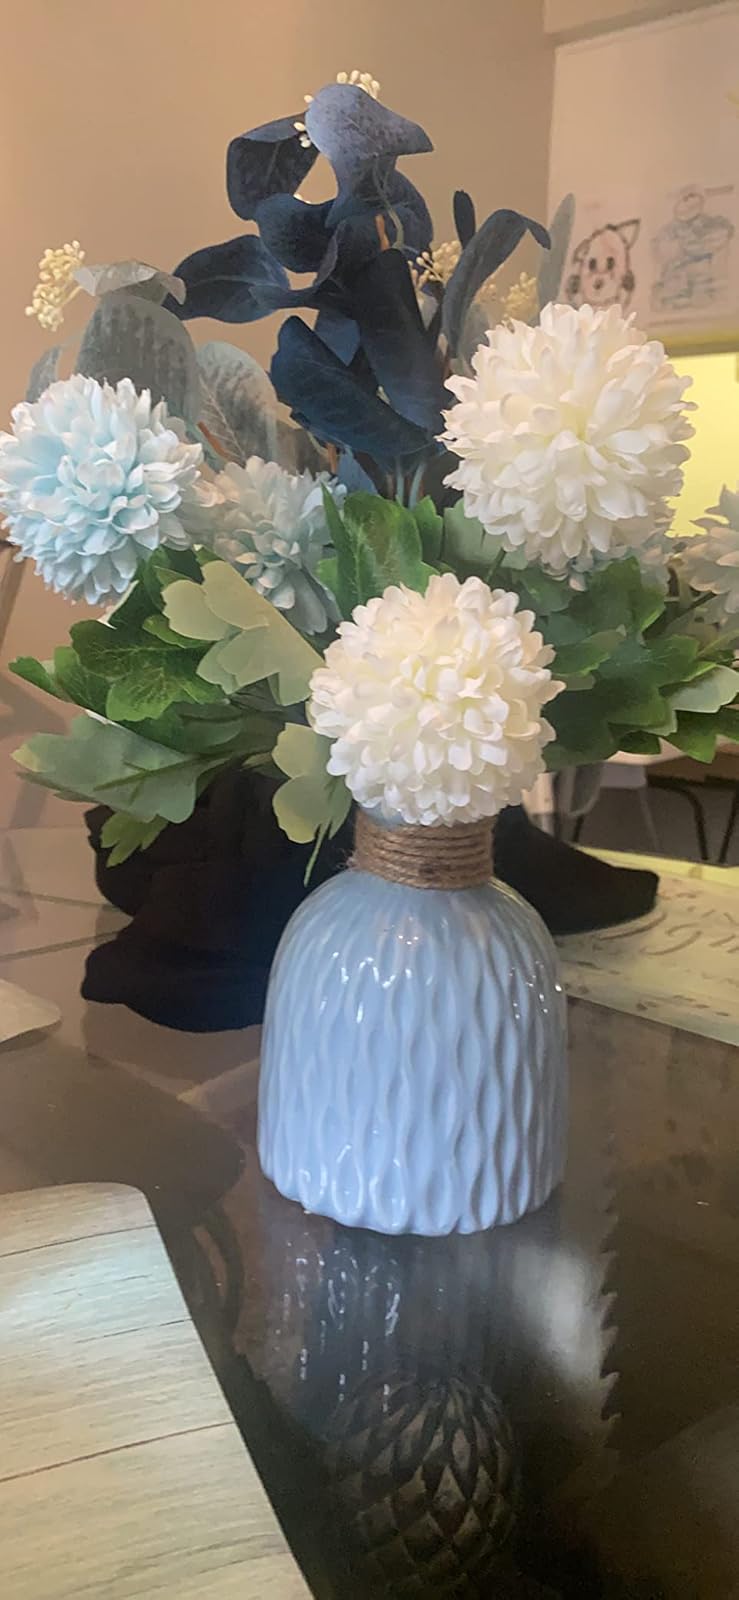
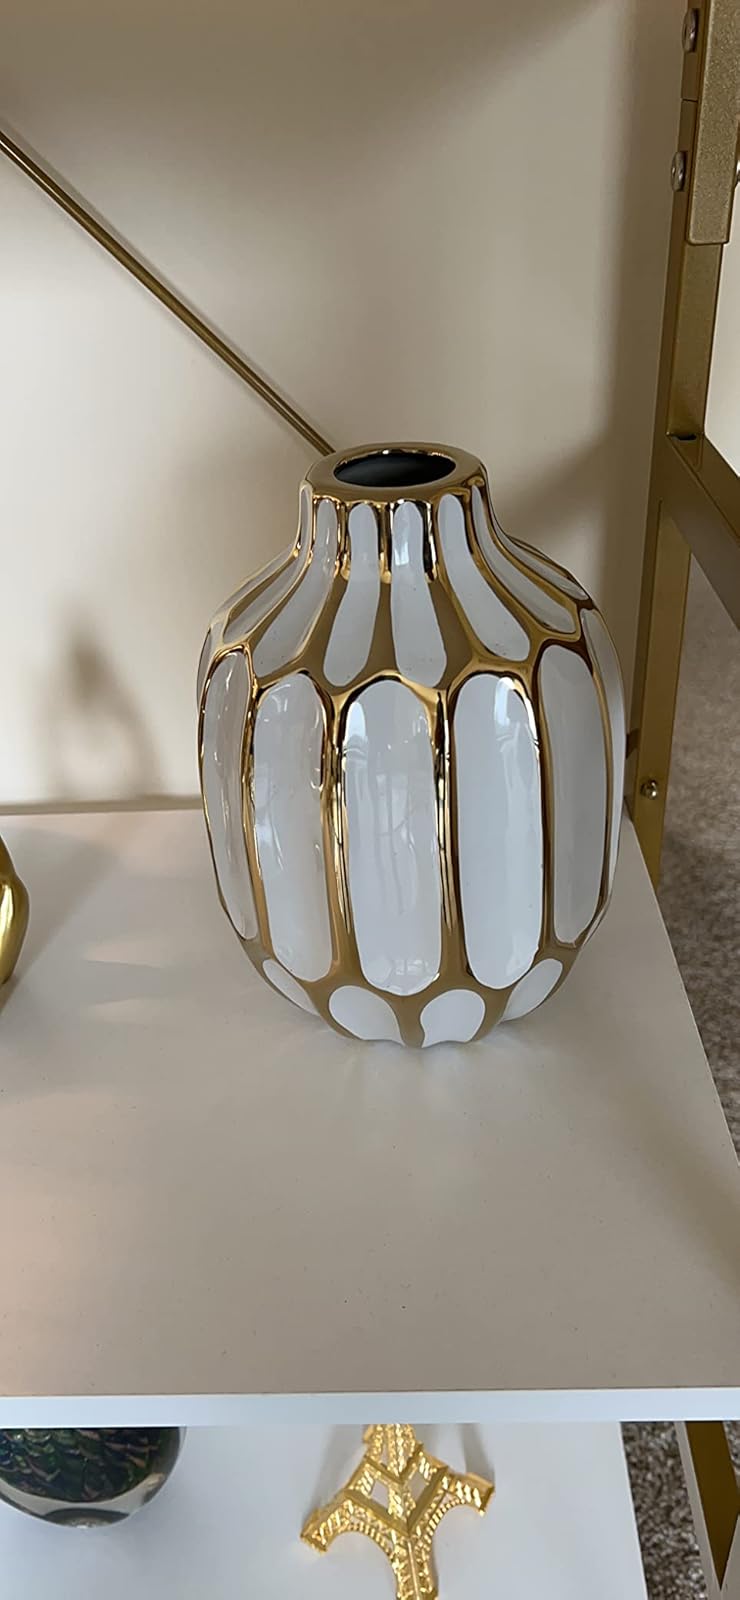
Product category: vase
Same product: no